Banana Joe (film)

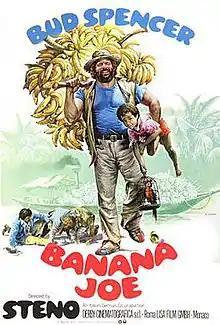
Theatrical release poster by Renato Casaro

Banana Joe is a 1982 Italian-German comedy film directed by Steno and starring Bud Spencer. Set in South America, the film was noted for its libertarian overtones and is remembered for Spencer's performance despite retrospective mixed appraisal.